Afaq Khoja

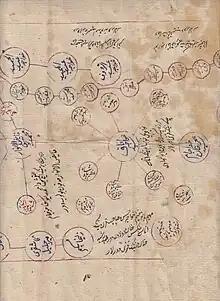
Genealogy book showing Afaq Khoja as a sayid, a descendant of Muhammad

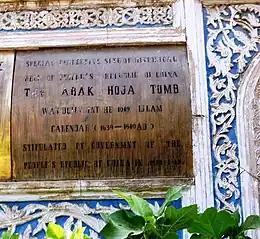
Sign for Afaq Khoja's tomb, Kashgar

Afaq Khoja was a great-grandson of the noted Naqshbandi Sufi teacher, Ahmad Kasani (احمد کاسانی) (1461–1542) (also known as "Makhdūm-i`Azam", مخدومِ اعظم, "the Great Master") and was revered as a Sufi teacher in his own right. Afaq was born in 1626 in Kumul, where his father Muhammad Yusuf Khoja preached. His mother Zuleiha Begum was the daughter of Mir Sayyid Jalil Kashgari, a rich "bek" from the village of Bashkerim in the Kashgar Region, who settled in Kumul after fleeing from Kashgar several years previously. In 1638, at the age of 12, he came with his father to Kashgar and settled there. Yarkent Khanate ruler Abdullah Khan (1638–1669) granted his father Bashkerim village and many inhabitants of Kashgar Region became disciples of the Ishkiyya Sufi order, a branch of the Nakshbandi Khojas founded by Muhammad Yusuf Khoja's father Khoja Kalan and whose followers were known as Ak Taghliks or .